Léon Delafosse

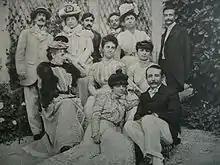
Léon Delafosse pictured with Marcel Proust, and others

Delafosse was born poor. His mother was a concierge, who also taught him piano as a child. Delafosse became a student of Antoine François Marmontel (1850-1907) at the Conservatoire de Paris. He gave his first recital at the age of seven, and won first prize at the Conservatoire at age 13. He subsequently became the protégé of the poet Robert de Montesquiou (1855-1921), the countess Metternich and the princess Rachel de Brancovan. He gave recitals, but also wrote compositions for piano, including Soirée d'amour (1895), Quintette des fleurs (1896), Mandolines à la Passante and Cinq Fantaisies, and a Concerto (1898) and a Konzertstück for piano and orchestra.